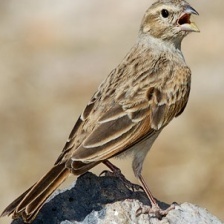
Species: LARK BUNTING
Scientific name: CALAMOSPIZA MELANOCORYS
ImageNet parent category: indigo_bunting